Ozarks

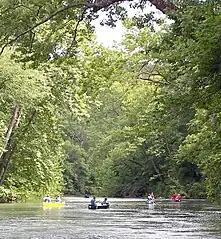
Canoers on the Current River in the Ozark National Scenic Riverways

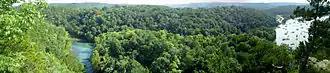
View of the Ozarks from Ha Ha Tonka State Park on Lake of the Ozarks, Camden County, Missouri

Many of the rivers and streams in the Ozarks have been dammed. Most of the dams in the region were initially built for the dual purpose of flood control and hydropower generation but have also become major economic drivers through recreational use in places such as Branson, Missouri, and Mountain Home, Arkansas.